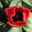
Label: tulip